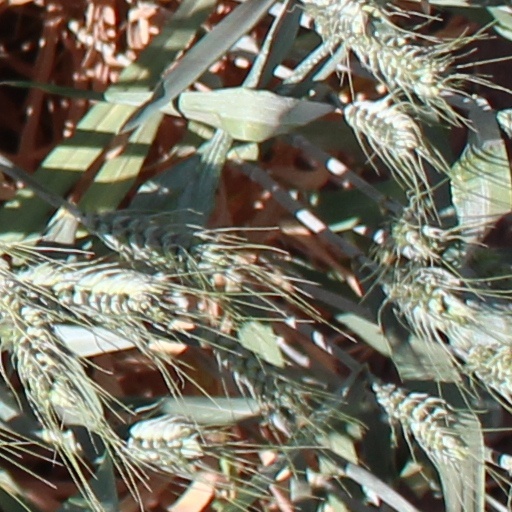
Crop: wheat